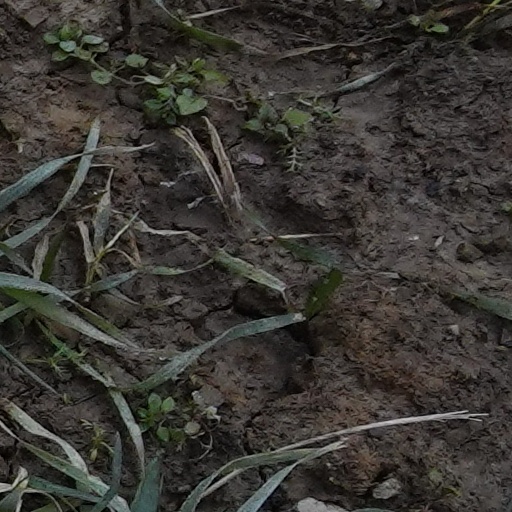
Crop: wheat